The Birds (collection)

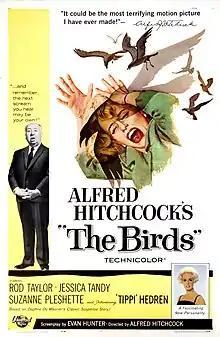
See caption

The Birds (Spring/Summer 1995) is the fifth collection by British designer Alexander McQueen for his eponymous fashion house. "The Birds" was inspired by ornithology, the study of birds, and the 1963 Alfred Hitchcock film "The Birds", after which it was named. Typically for McQueen in the early stages of his career, the collection centred on sharply tailored garments and emphasised female sexuality. McQueen had no financial backing, so the collection was created on a minimal budget.